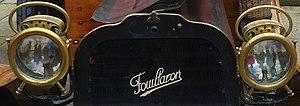
Gustave Fouillaron, né le 9 août 1849 à La Caillère-Saint-Hilaire et mort le 24 novembre 1933 à Cholet, est un constructeur automobile français, inventeur du variateur de vitesse.